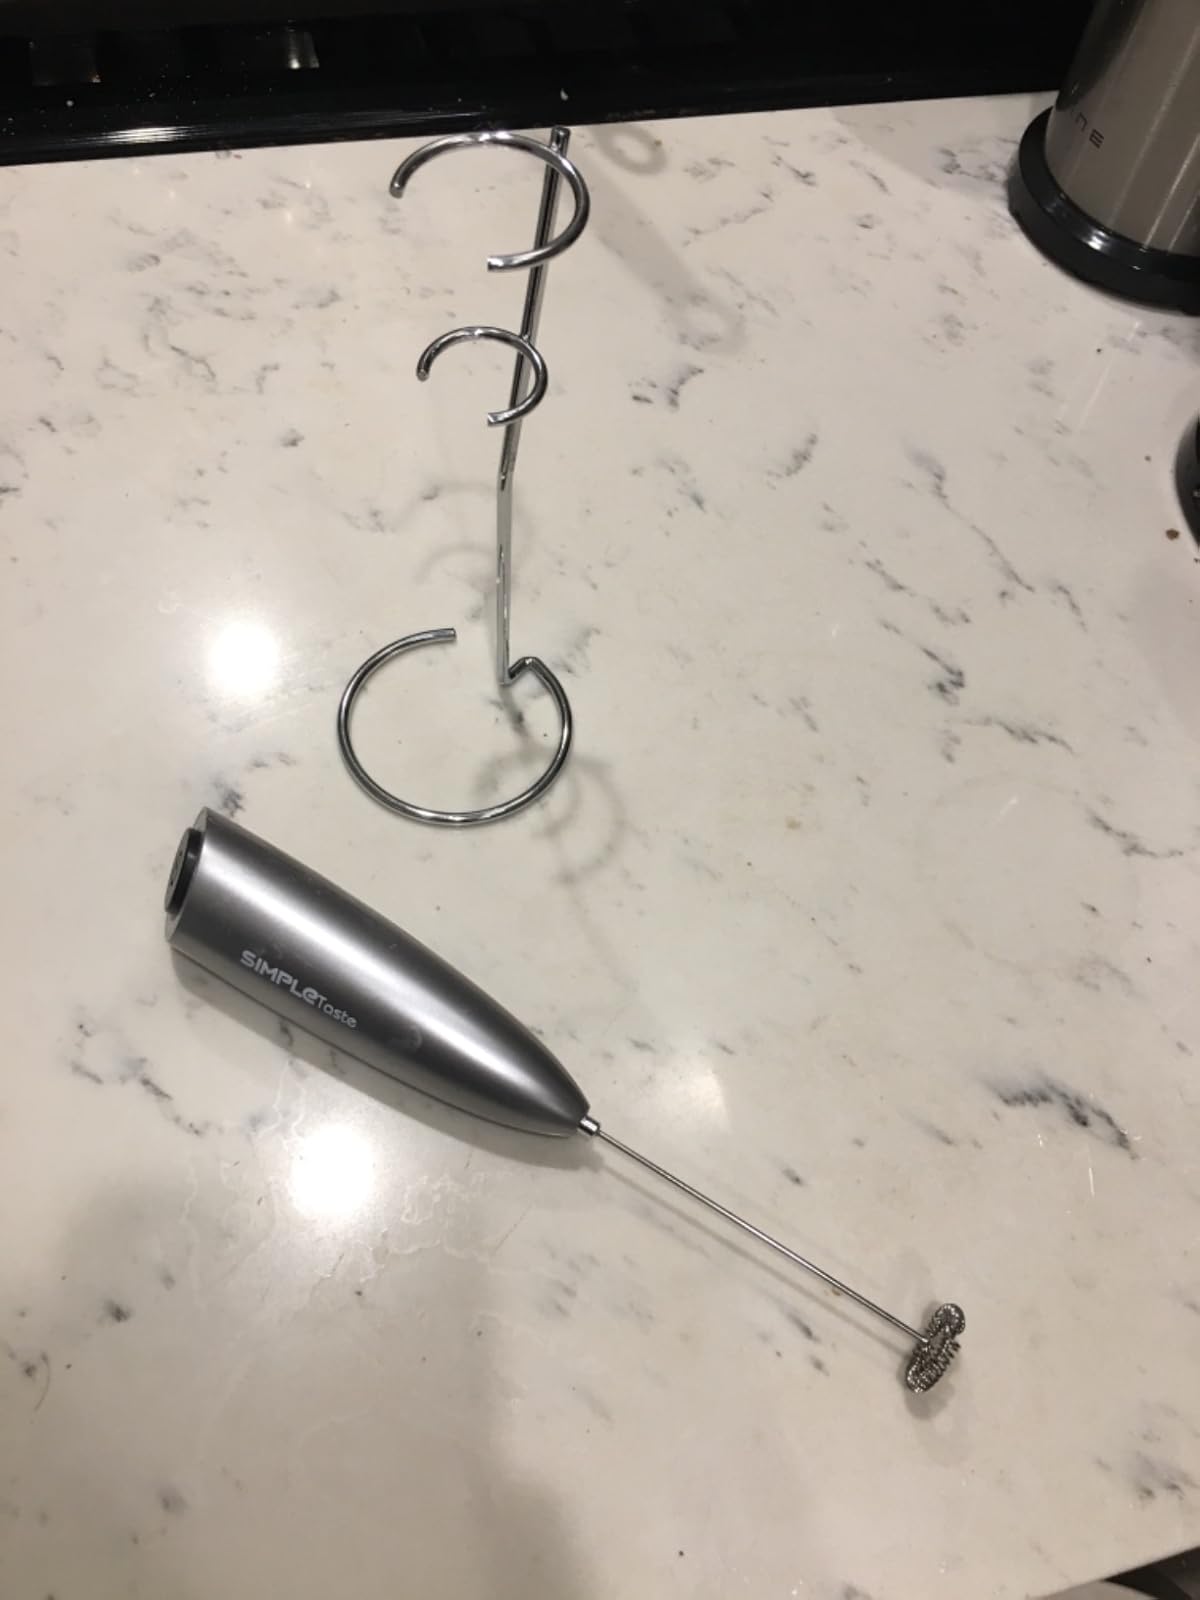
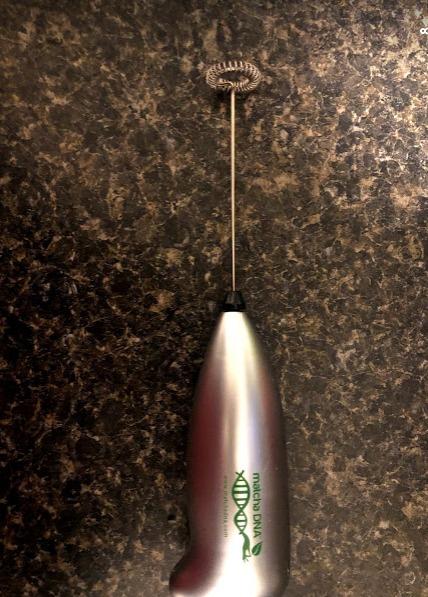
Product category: items_mixer
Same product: no